Home Island

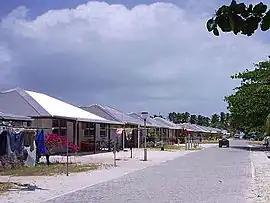

Home Island, also known locally as Pulu Selma, is one of only two permanently-inhabited islands of the 26 islands of the South Keeling Islands of the Cocos (Keeling) Islands, an Australian external territory in the central-eastern Indian Ocean. The island contains the largest settlement of the territory, Bantam.